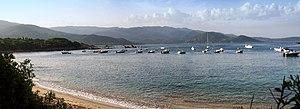
Pietrosella est une commune française située dans la circonscription départementale de la Corse-du-Sud et le territoire de la collectivité de Corse.